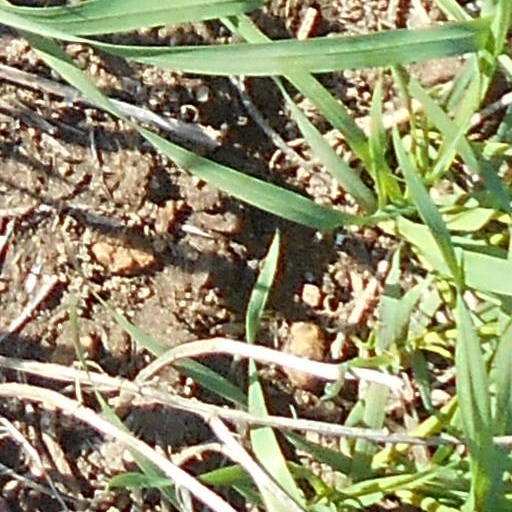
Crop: wheat